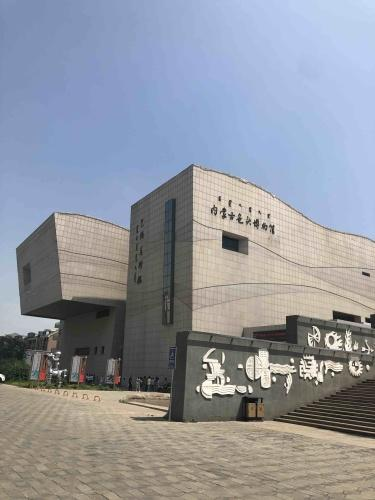
地标名称：内蒙古包头博物馆
所在城市：包头市·昆都仑区